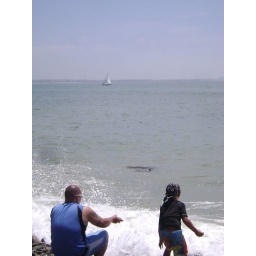
Here we are at the beach in Ventura, sitting down on the rocks below, just waiting to get drenched!! (2008)